Pokémon TCG Online

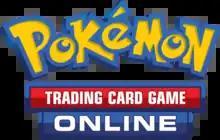

Pokémon TCG Online was a 2011 video game based on the Pokémon Trading Card Game developed by Dire Wolf Digital, a studio based in Denver, Colorado. The game was available for Microsoft Windows, macOS, iOS and Android. It was originally released in March 2011 under the name of Pokémon Trainer Challenge as a browser-based game.